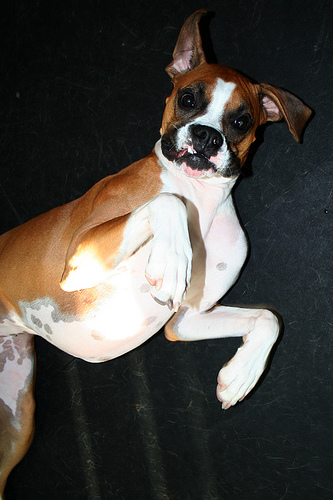
Breed: boxer